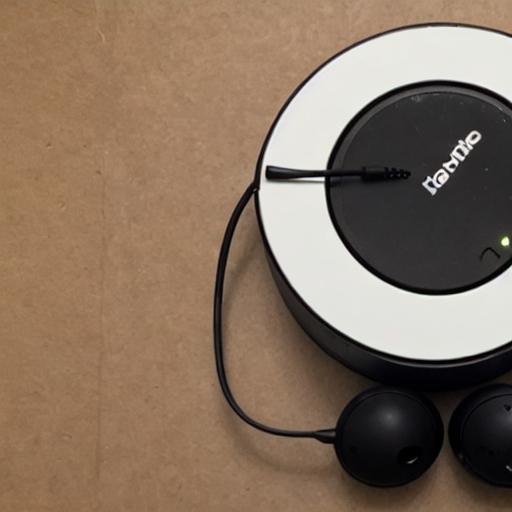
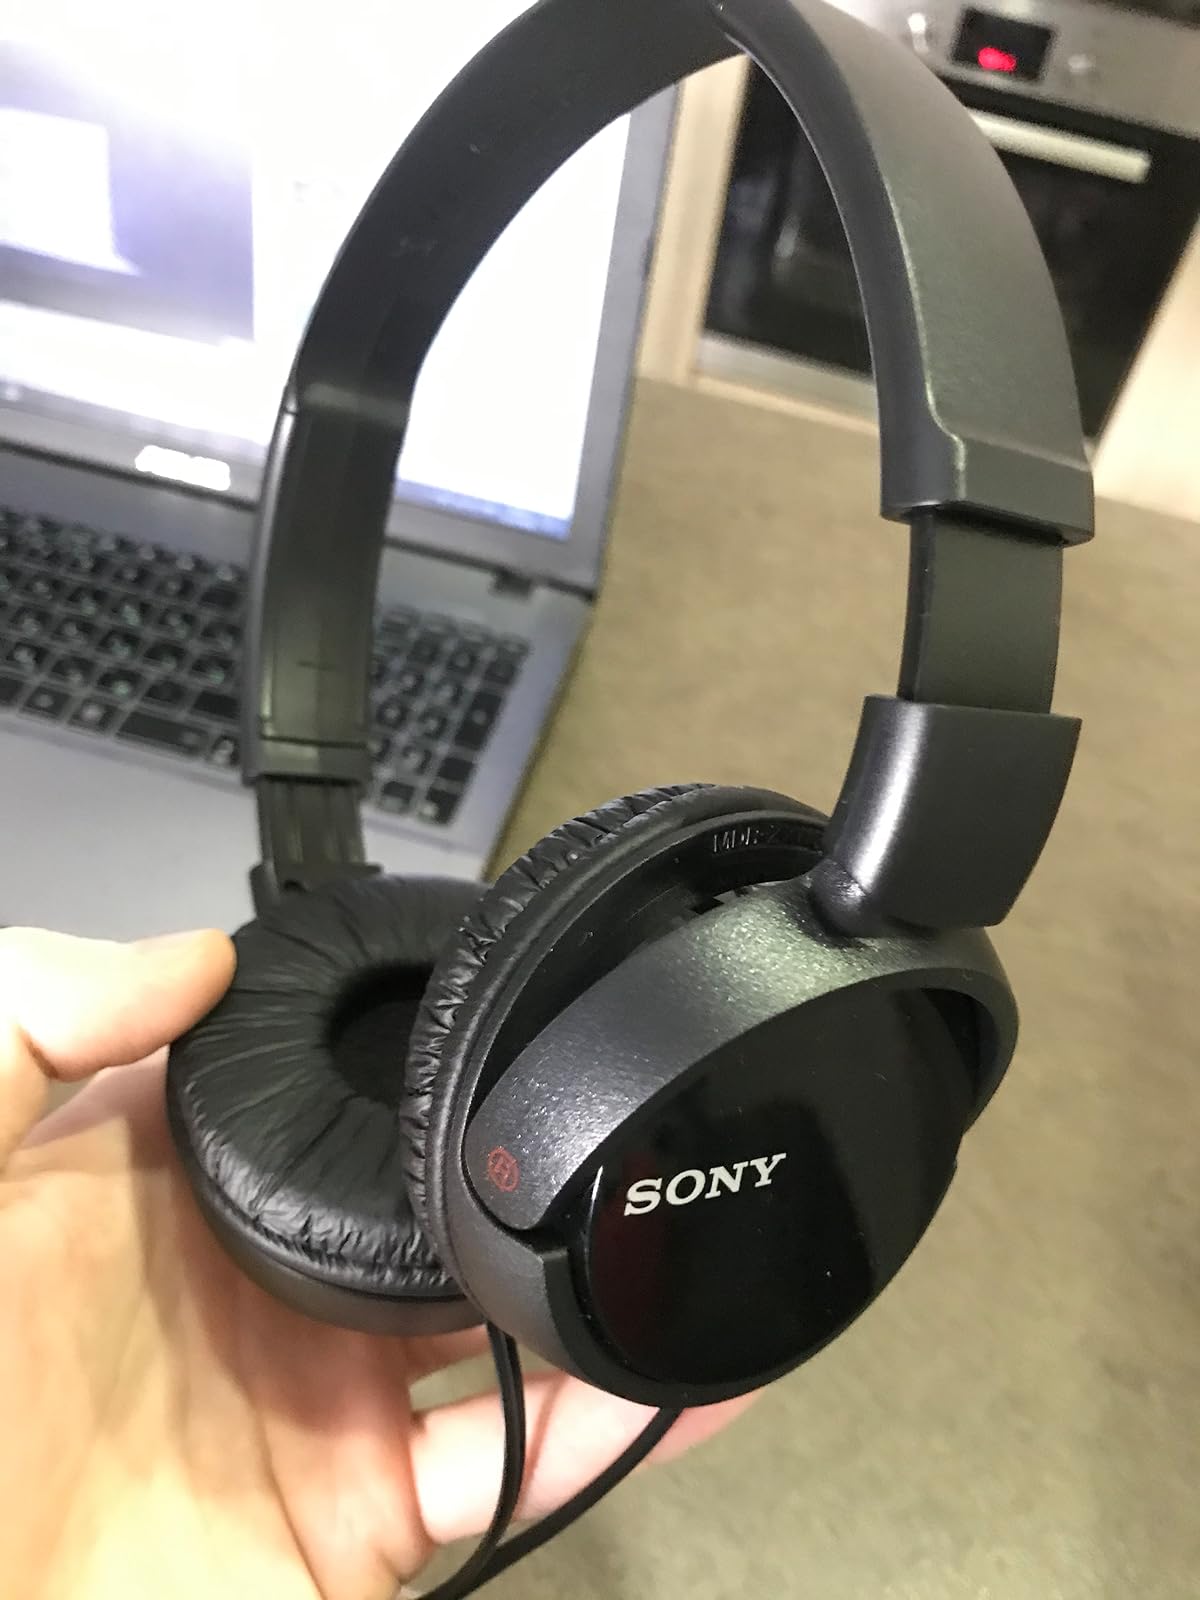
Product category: headphones
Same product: no